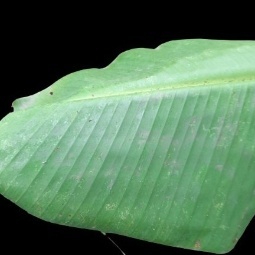
Label: Healthy